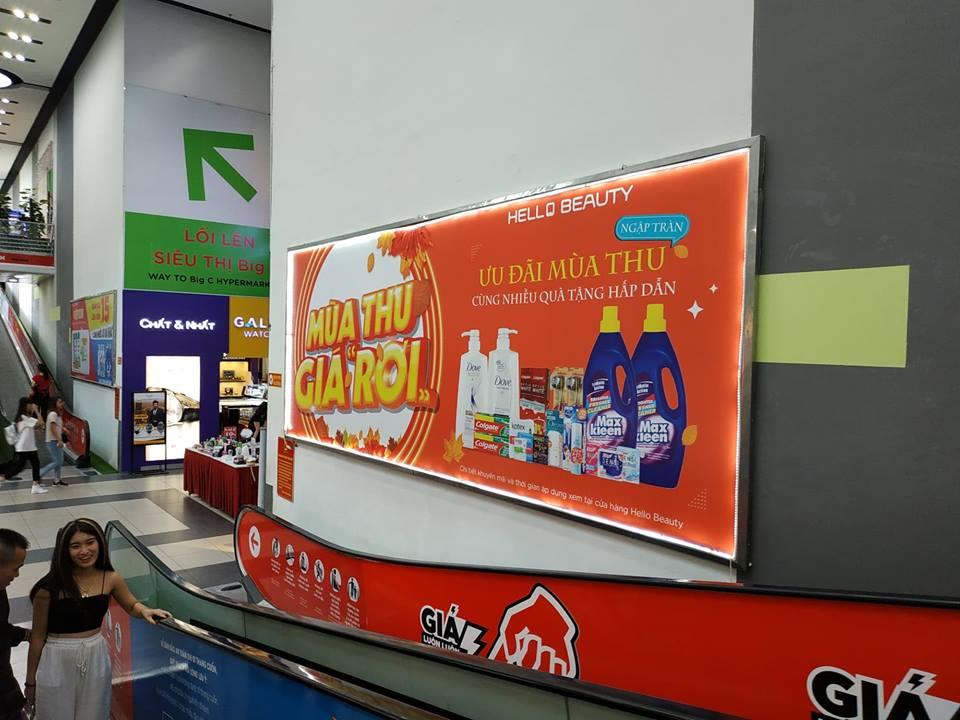
biển quảng cáo ở bên cạnh thang cuốn có màu chính là màu cam